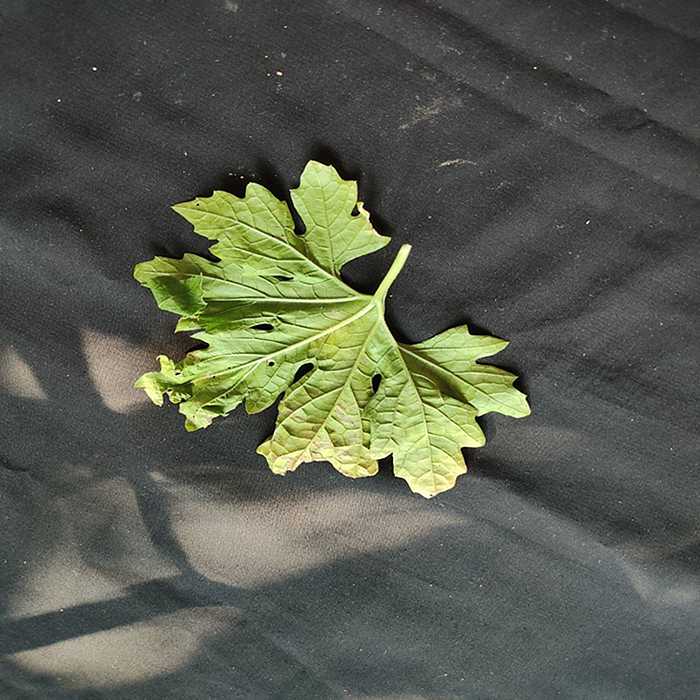
Plant: Bitter Gourd
Label: Downey mildew